Historical Dictionaries series

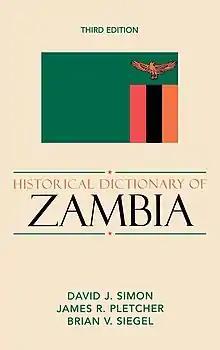
"Historical Dictionary of Zambia", 3rd edition, Scarecrow Press, 2007.

The Historical Dictionaries are a series of historical dictionaries published by Rowman & Littlefield that runs to hundreds of volumes. The first volumes in the series were published by Scarecrow Press from 1967 and were organised by country and continent, but the series has since expanded into a wide range of cultural and political topics. The dictionaries are arranged using a common structure and most have a single author. They seek to provide the historical context for current events.